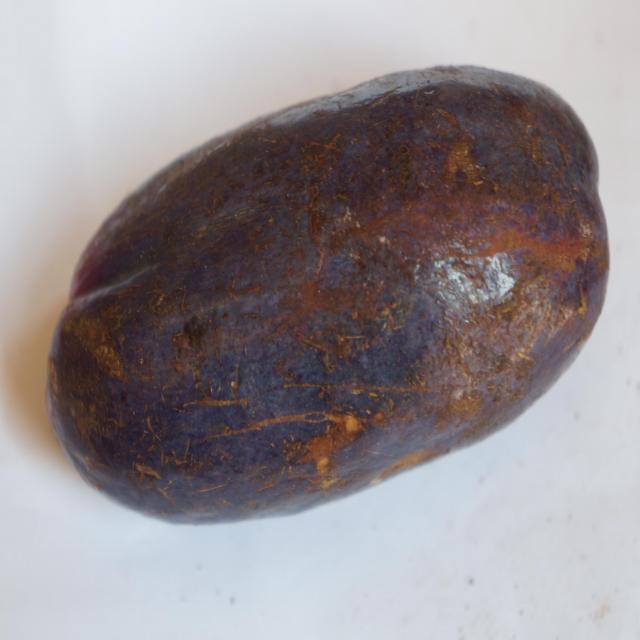
Plum grade: unaffected